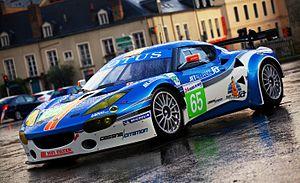
La Lotus Evora GTE est une voiture de course conçue pour courir dans la catégorie GTE de l'Automobile Club de l'Ouest et de la fédération internationale de l'automobile. Elle est dérivée de la Lotus Evora d'où elle tire son nom.
La Lotus Evora est un modèle automobile du constructeur britannique Lotus. Première nouveauté de la gamme depuis plus de dix ans, la voiture est développée sous le nom de code « Project Eagle » et est lancée le 22 juillet 2008 au British International Motor Show. Héritière de la lignée des Lotus Esprit, elle a été dessinée par le designer Russell Carr.